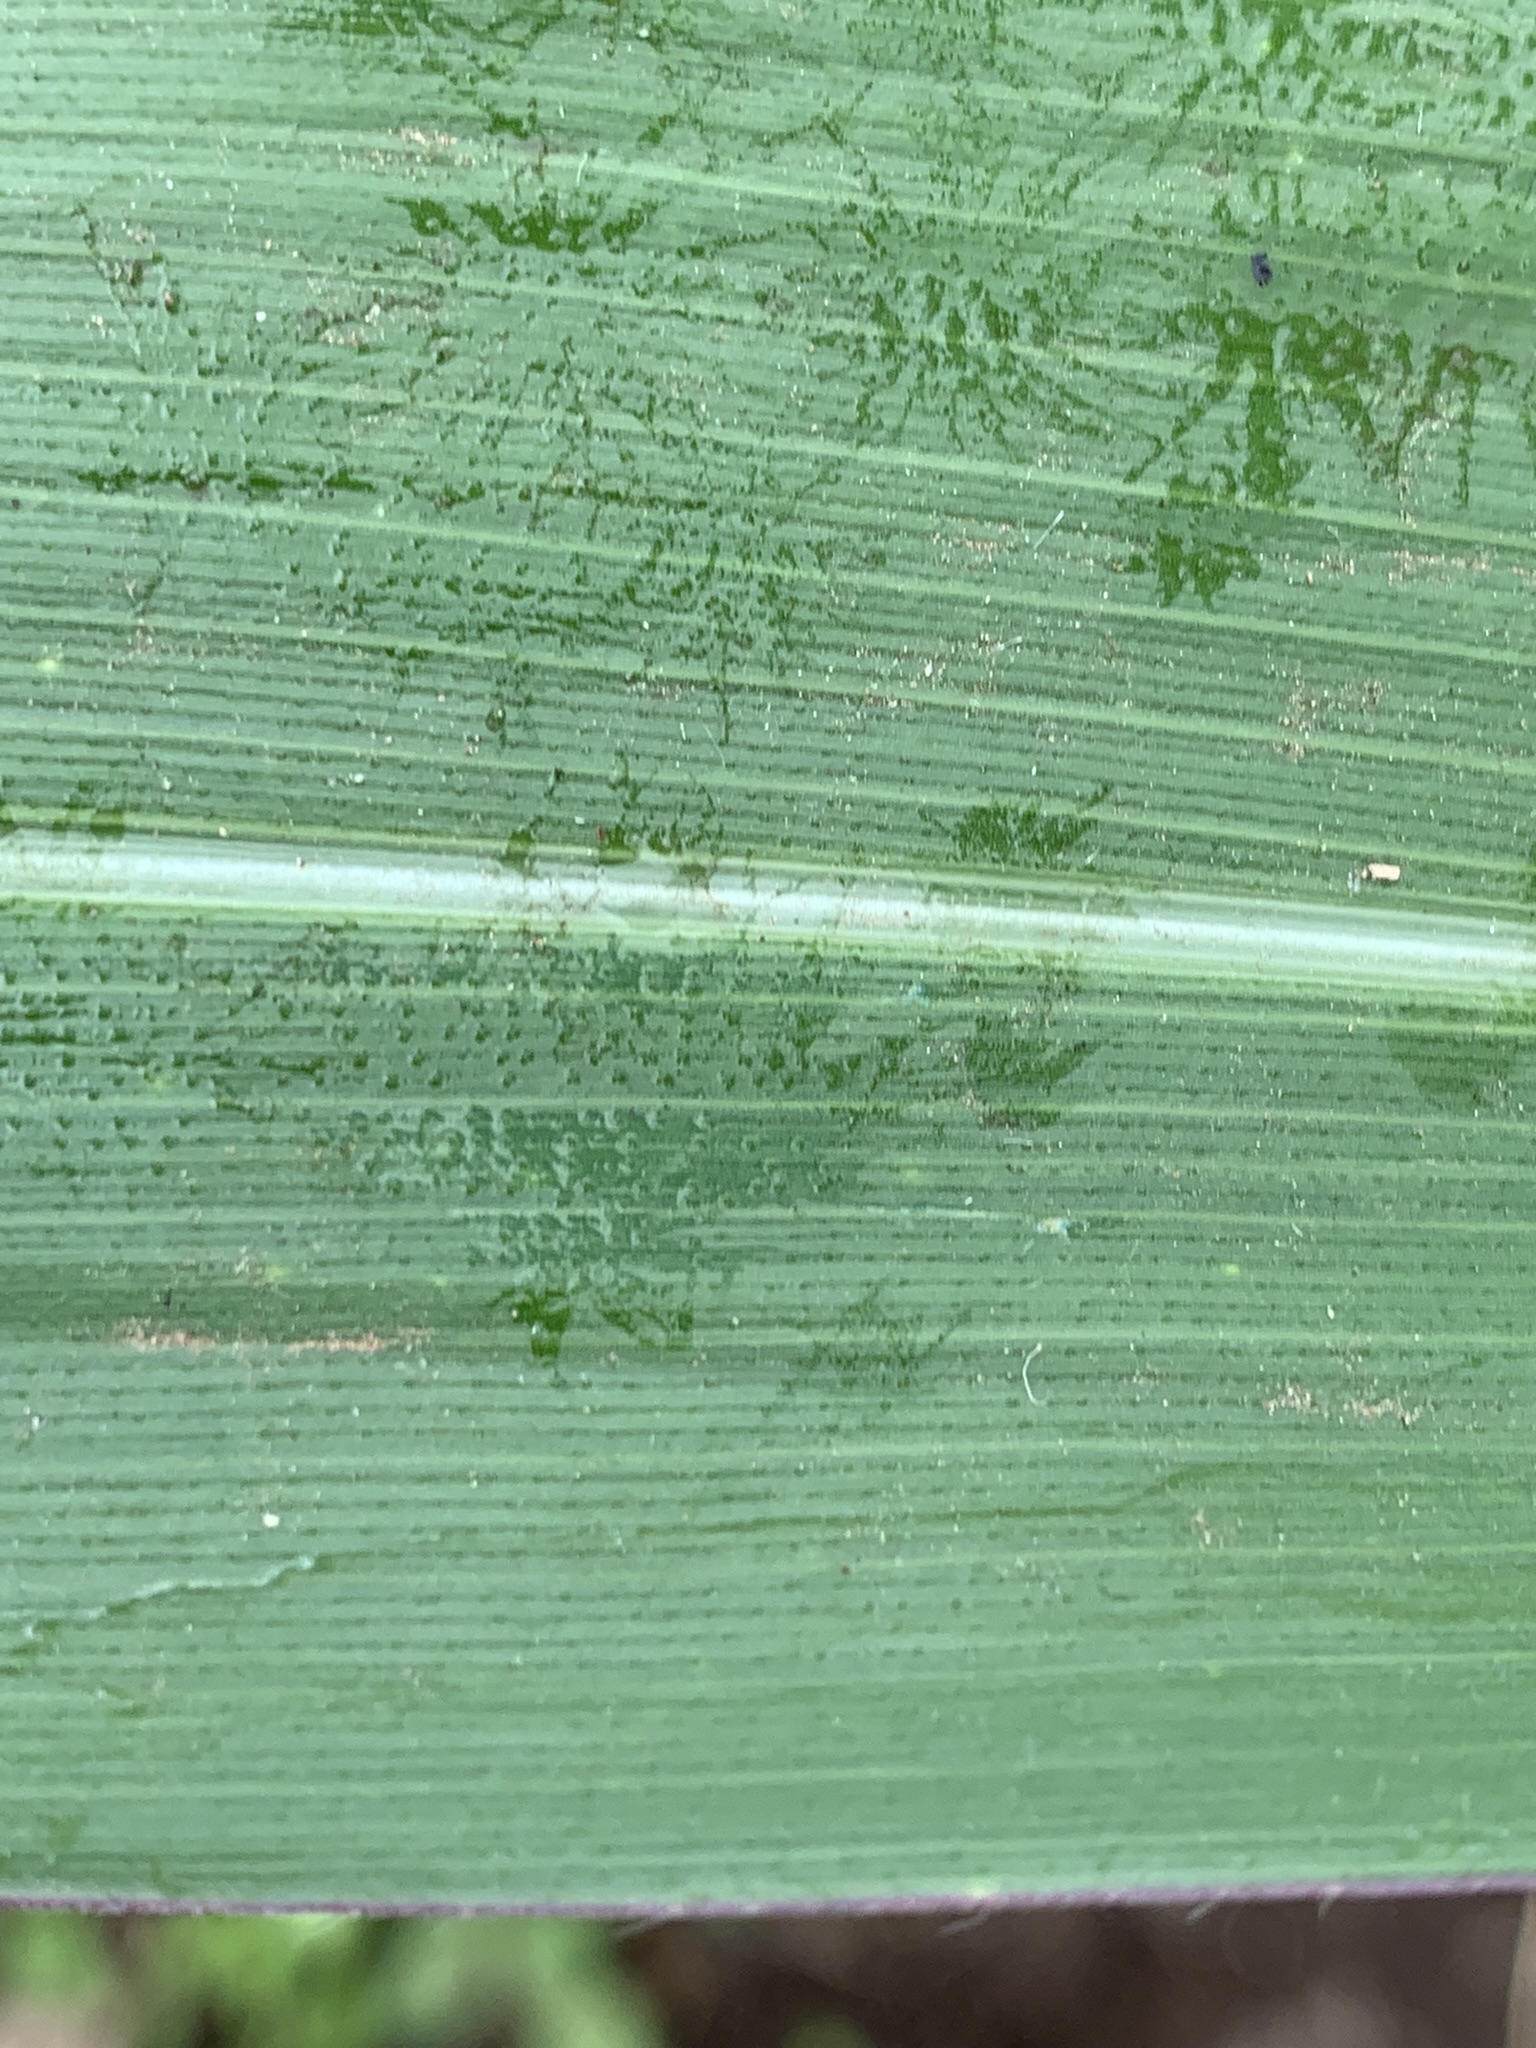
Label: Healthy